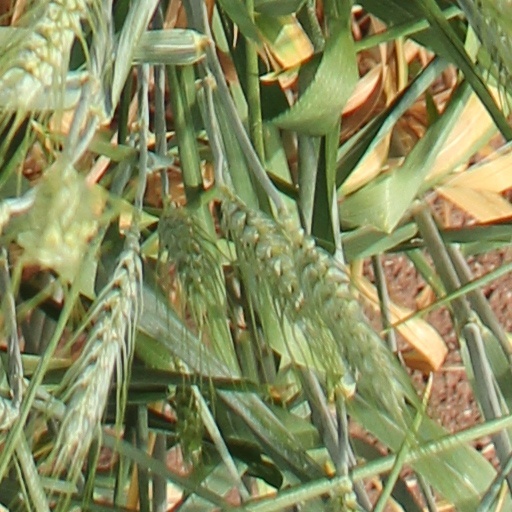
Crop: wheat